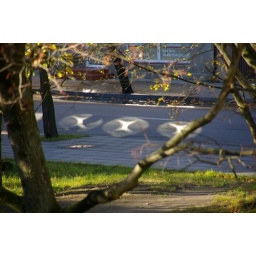
The sun was reflecting off a sign onto the road by our house